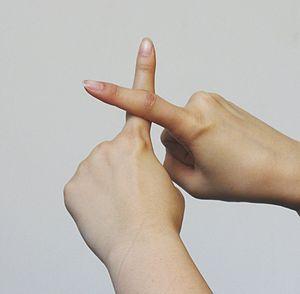
La dactylonomie est l'art de compter par les doigts, de figurer les nombres par les doigts. C'est une pratique couramment utilisée, notamment par les enfants. Selon les pays et les coutumes, on compte différemment sur ses doigts : en Occident, on compte généralement jusqu'à 10 en utilisant les deux mains. En Chine et au Japon, on peut compter jusqu'à 9 sur chaque main. En développant l'idée de façon mathématique, on peut encore pousser plus loin ce boulier naturel.